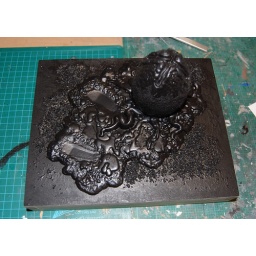
Wood frame box base for model. Model primed black - Alien Queen with Egg. Model in progress. Halcyon 1991